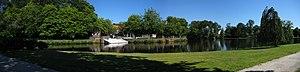
Le Stadspark de Groningue, littéralement parc municipal de Groningue, est un parc urbain situé au sein de la ville de Groningue, capitale de la province de Groningue aux Pays-Bas. Il est classé monument communal de la commune de Groningue.